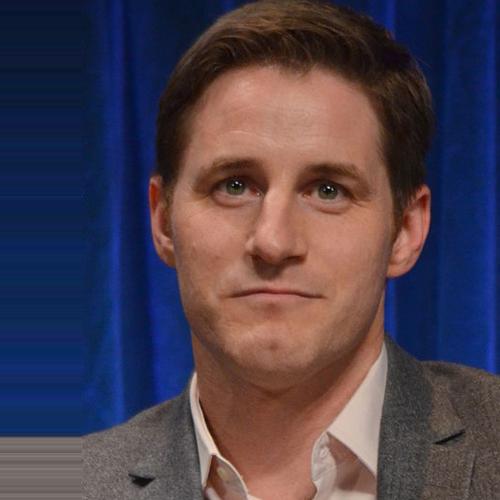
Age: 35